Trebnitz–Leipzig railway

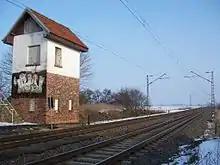
Beginning of line at Trebnitz block post

The line (6411), as defined by Deutsche Bahn, begins as the immediate continuation of the Biederitz–Trebnitz railway (6410) with the 0.0 kilometre point (at the line change) at the former Trebnitz block post, north of the village of the same name. It runs straight to Roßlau in a southeasterly direction through the fertile corridor between the Fläming Heath and the Elbe and through Zerbst, running substantially parallel to national highway 184 (B184), which it at crosses at Rodleben. On the northwestern outskirts of Roßlau there is a junction to the north with a connecting curve to Roßlau marshalling yard and the lines to Wiesenburg and Falkenberg/Elster, while this line turns south and runs to Roßlau (Elbe) station. The line passes under the B 184 before Roßlau station and the line crosses the Elbe on a truss bridge just south of the station. After about two kilometres, following a section on a long bridge, the line crosses of the Mulde and its flood plain. At Dessau Hauptbahnhof, the line again passes under the B 184, which runs north and south of the city largely parallel to the line.